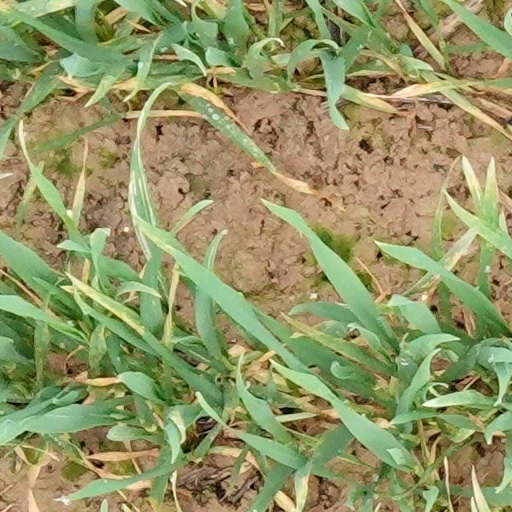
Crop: wheat